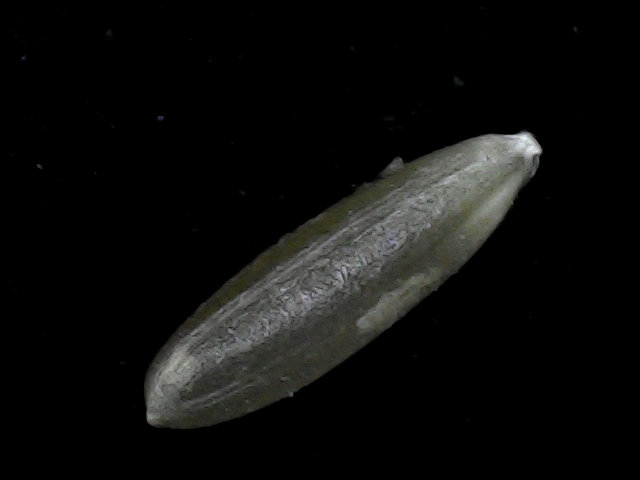
Rice variety: BD70